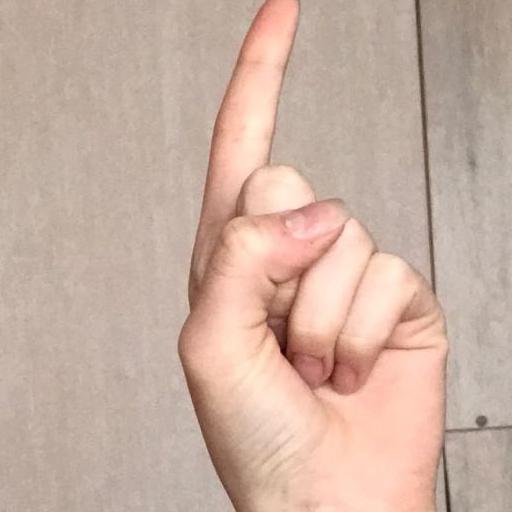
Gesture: one